1946 La Paz riots

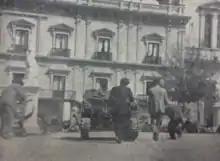
The attack begins on the Palacio Quemado, where Villarroel was.

At around 11 a.m., Villarroel met with Eduardo Montes y Montes, the leader of the Liberal Party, who was an old friend and comrade in arms during the Chaco War. Montes later recounted that Villarroel asked him "What do you advise?" to which he replied: "That you resign, Mr. President". As Montes was leaving, Colonel Jorge Chávez informed him that the President was drafting his resignation and asked for him to stay and receive it. Montes waited for ten minutes before deciding to leave the building. Villarroel presented his resignation to General Dámaso Arenas, Commander-in-Chief of the Armed Forces. It read: "With the desire to contribute to the tranquillity of the country I resign from the position of Constitutional President of the Republic in the person of the Commander-in-Chief of the Armed Forces of the Nation". It is unclear whether Arenas was ever sworn in as president. At 1:30 p.m., Defense Minister Ángel Rodríguez issued an official statement announcing that Villarroel had resigned and that the government had been handed to a junta.